Siege of Naxos (499 BC)

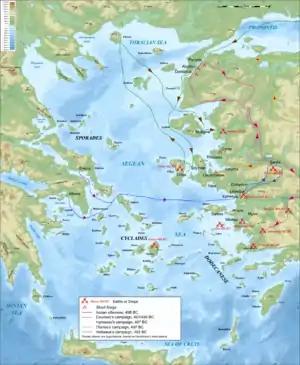
Main events of the Ionian Revolt

Despite these setbacks, the revolt spread further. The Ionians sent men to the Hellespont and Propontis, and captured Byzantium and the other nearby cities. They also persuaded the Carians to join the rebellion. Furthermore, seeing the spread of the rebellion, the kingdoms of Cyprus also revolted against Persian rule without any outside persuasion. For the next three years, the Persian army and navy were fully occupied with fighting the rebellions in Caria and Cyprus, and Ionia seems to have had an uneasy peace during these years. At the height of the Persian counter-offensive, Aristagoras, sensing the untenability of his position, decided to abandon his position as leader of Miletus, and of the revolt, and he left Miletus. Herodotus, who evidently has a rather negative view of him, suggests that Aristagoras simply lost his nerve and fled.